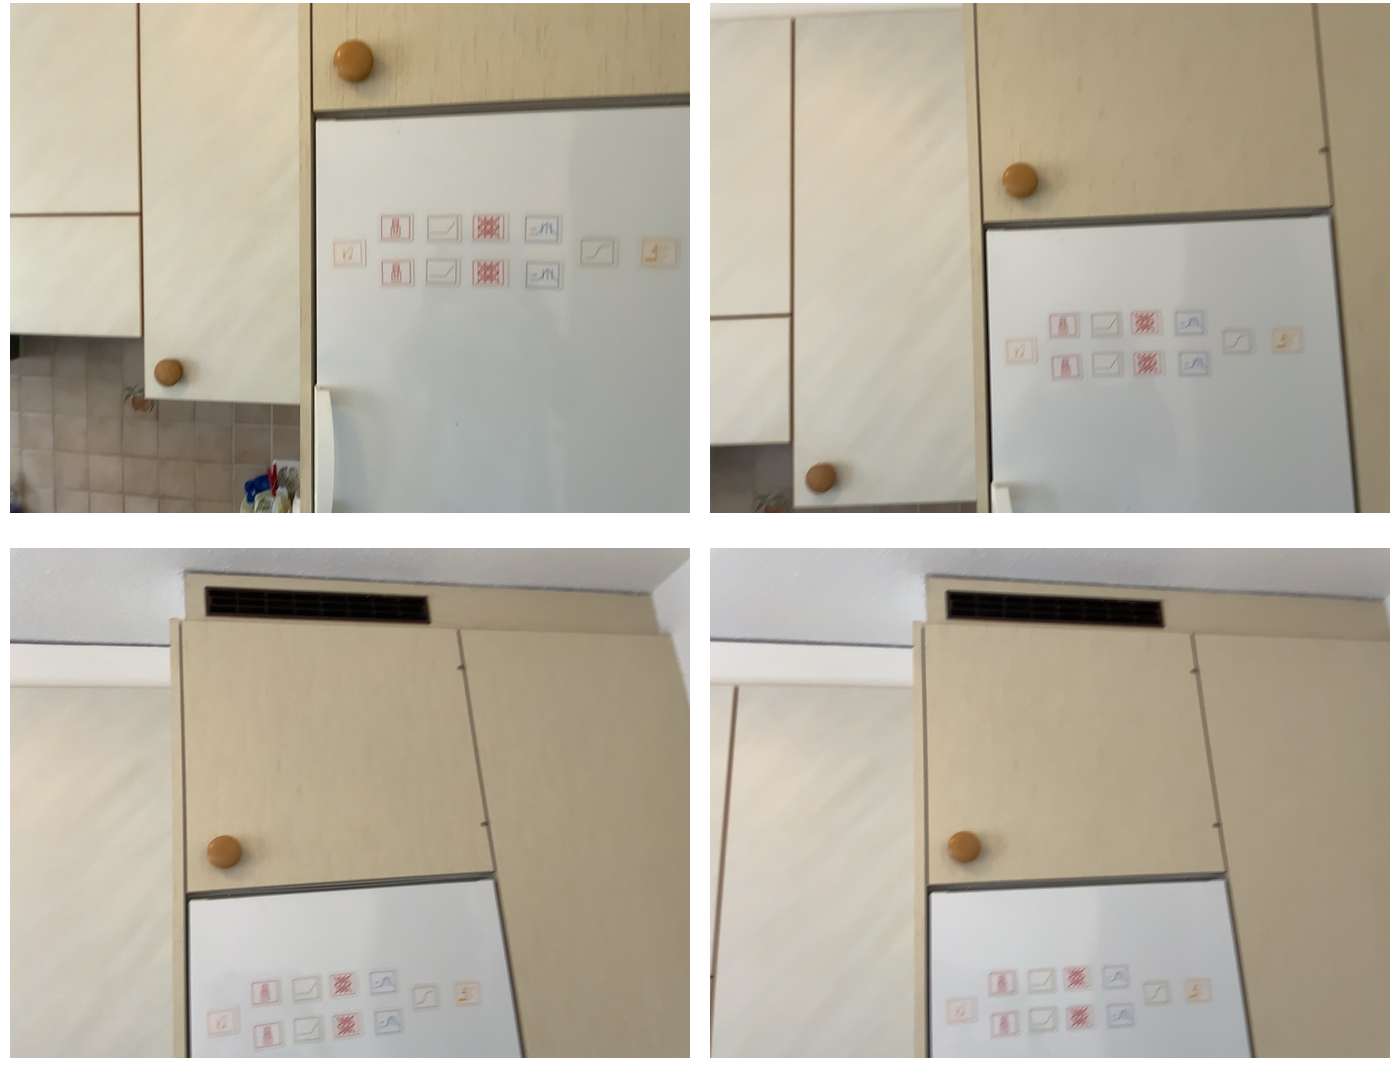Task instruction: Open the kitchen cabinet.
Answer: {"task_instruction": "Open the kitchen cabinet.", "nodes": ["knob", "kitchen cabinet"], "edges": [{"functional_relationship": "openorclose", "object1": "knob", "object2": "kitchen cabinet", "spatial_relations": ["higher_than", "right_of"], "is_touching": true}], "action_type": "pull", "function_type": "open_close_control"}